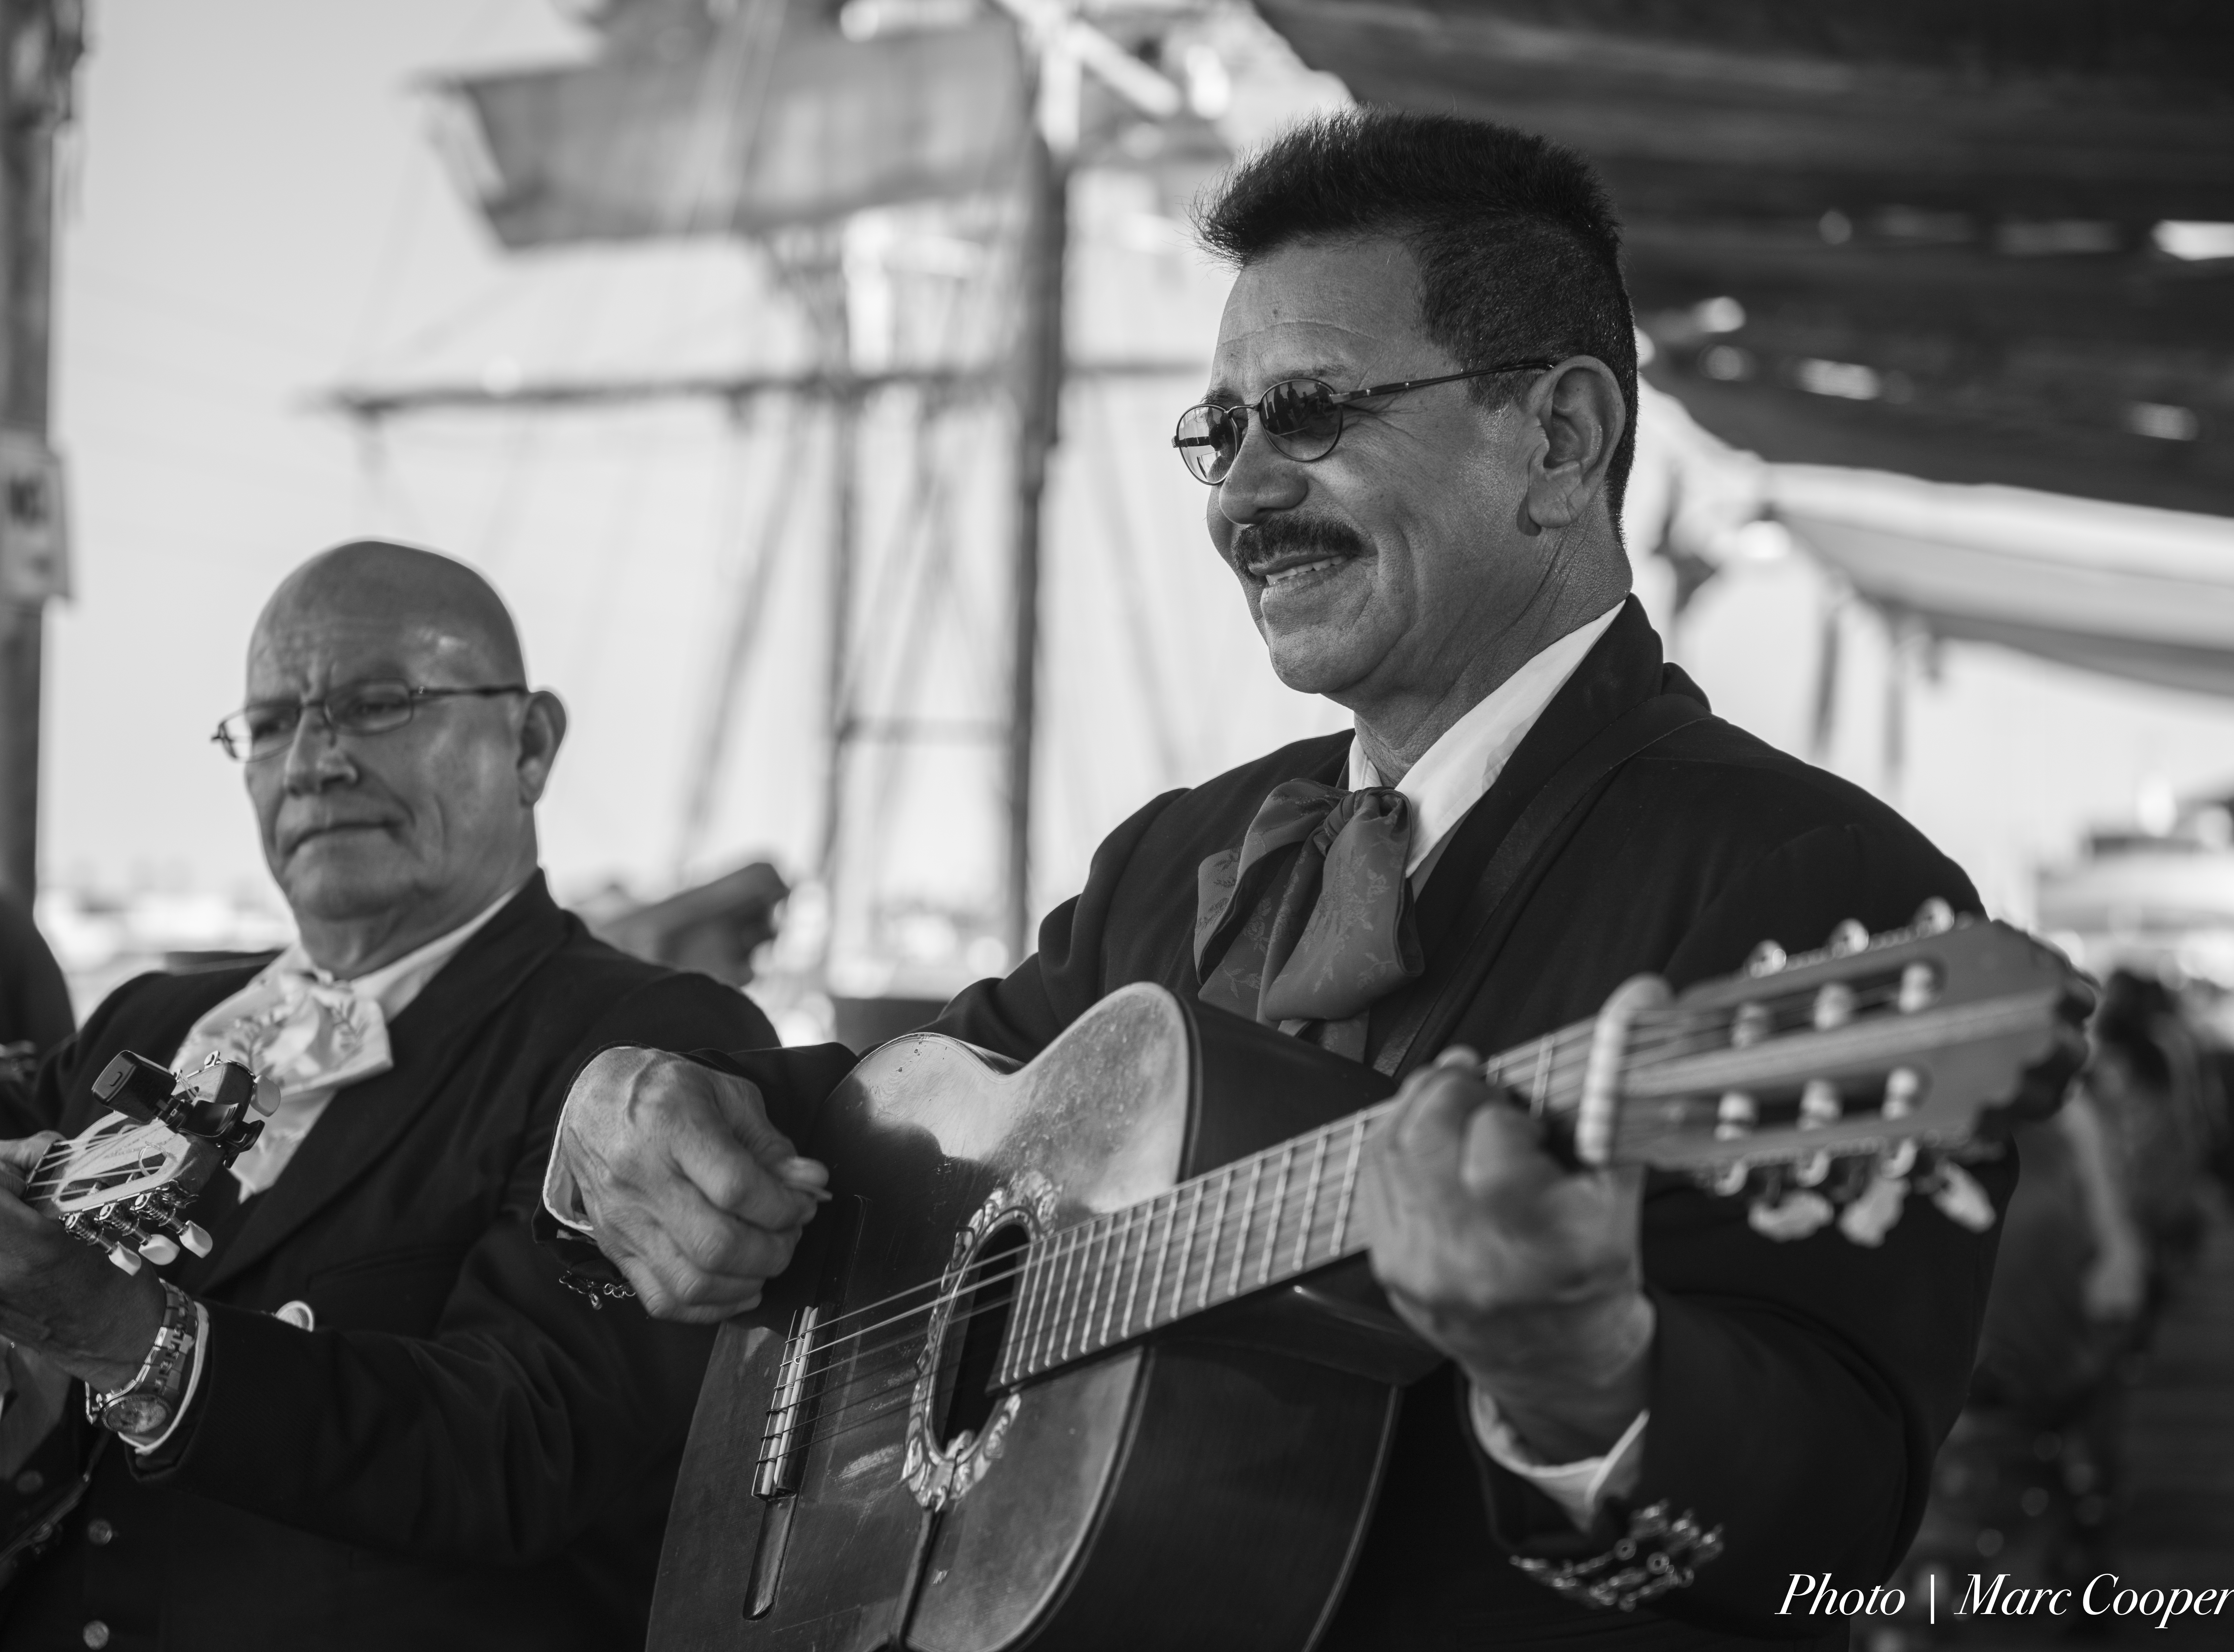
person, music, black and white, guitar, musician, black, monochrome, bw, bassist, photograph, guitarist, mariachi, losangelesmariachi, sanpedro, guitarra, entertainment, monochrome photography, social group